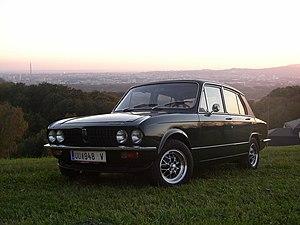
La Triumph Dolomite est un modèle de voiture de la marque Triumph produit entre 1972 et 1980.